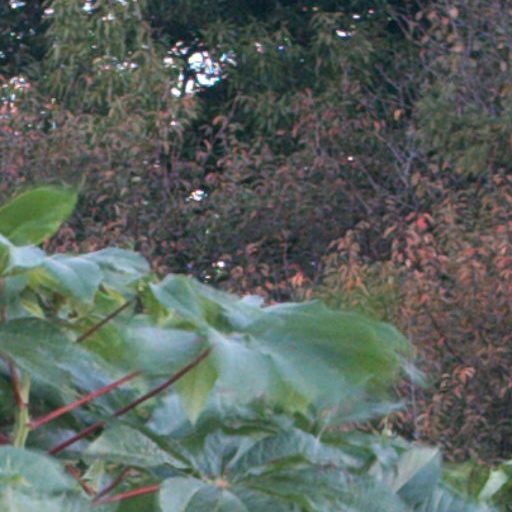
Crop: cassava